Gandersheim Abbey

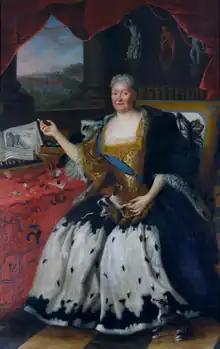
Princess Elisabeth Ernestine Antonie of Saxe-Meiningen, Abbess of Gandersheim

Under the abbesses Henriette Christine of Brunswick-Wolfenbüttel and Elisabeth Ernestine of Saxe-Meiningen there began a new golden age of the abbey. The abbesses promoted arts and sciences. Elisabeth Ernestine Antonie had the summer castle at Brunshausen built, as well as the Baroque wing of the abbey with the Kaisers' Hall ("Kaisersaal"), and she refurbished the church.